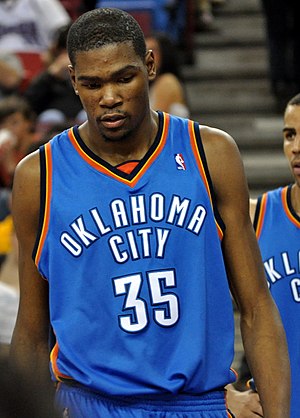
Kevin Durant
Kevin Durant
Kevin Wayne Durant er en amerikansk basketballspiller, der spiller for Brooklyn Nets i National Basketball Association. Kevin Durant blev i 2007 draftet som 2. pick i første runde fra hans college Texas til det daværende hold NBA hold Seattle SuperSonics. SuperSonics blev rykket fra Seattle til Oklahoma, og dermed blev holdet Thunder skabt med Kevin Durant som franchise spiller. Kevin Durant har haft enorm succes i NBA med 4 scorings titler, vundet Rookie Of The Year, 5 udtagelser som NBA All-Star, NBA Most Valuable Player og mange andre individuelle priser og hold titler. I free Agency 2016 skiftede Kevin Durant hold til Golden State Warriors, da han mente at det ville være en bedre mulighed for at vinde mesterskaber.